Panama City

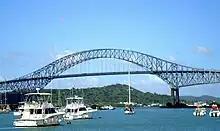
Puente de las Américas

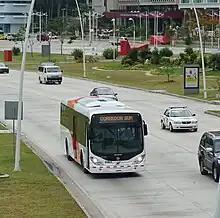
Metrobus, the public bus system

Tourism in Panama City includes many different historic sites and locations related to the operation of the Panama Canal. A few of these sites are the following: